Chinese hamster ovary cell

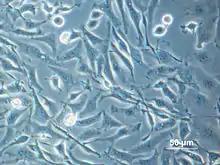
CHO cells adhered to a surface, seen under phase-contrast microscopy

Chinese hamster ovary (CHO) cells are a family of immortalized cell lines derived from epithelial cells of the ovary of the Chinese hamster, often used in biological and medical research and commercially in the production of recombinant therapeutic proteins. They have found wide use in studies of genetics, toxicity screening, nutrition and gene expression, and particularly since the 1980s to express recombinant proteins. CHO cells are the most commonly used mammalian hosts for industrial production of recombinant protein therapeutics.